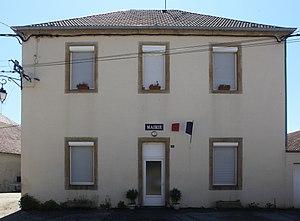
Mairie d'Esserval-Combe (Jura).
Esserval-Combe est une ancienne commune française située dans le département du Jura en région Franche-Comté, devenue, le 1ᵉʳ janvier 2016, une commune déléguée de la commune nouvelle de Mièges.